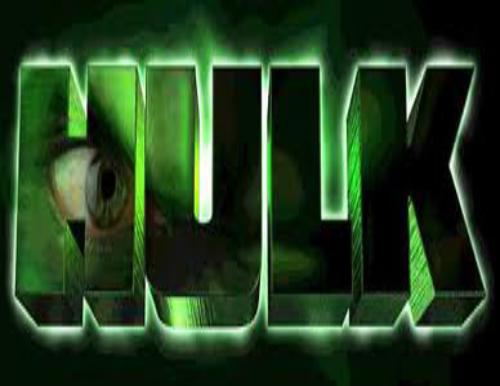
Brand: Hulk
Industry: Necessities